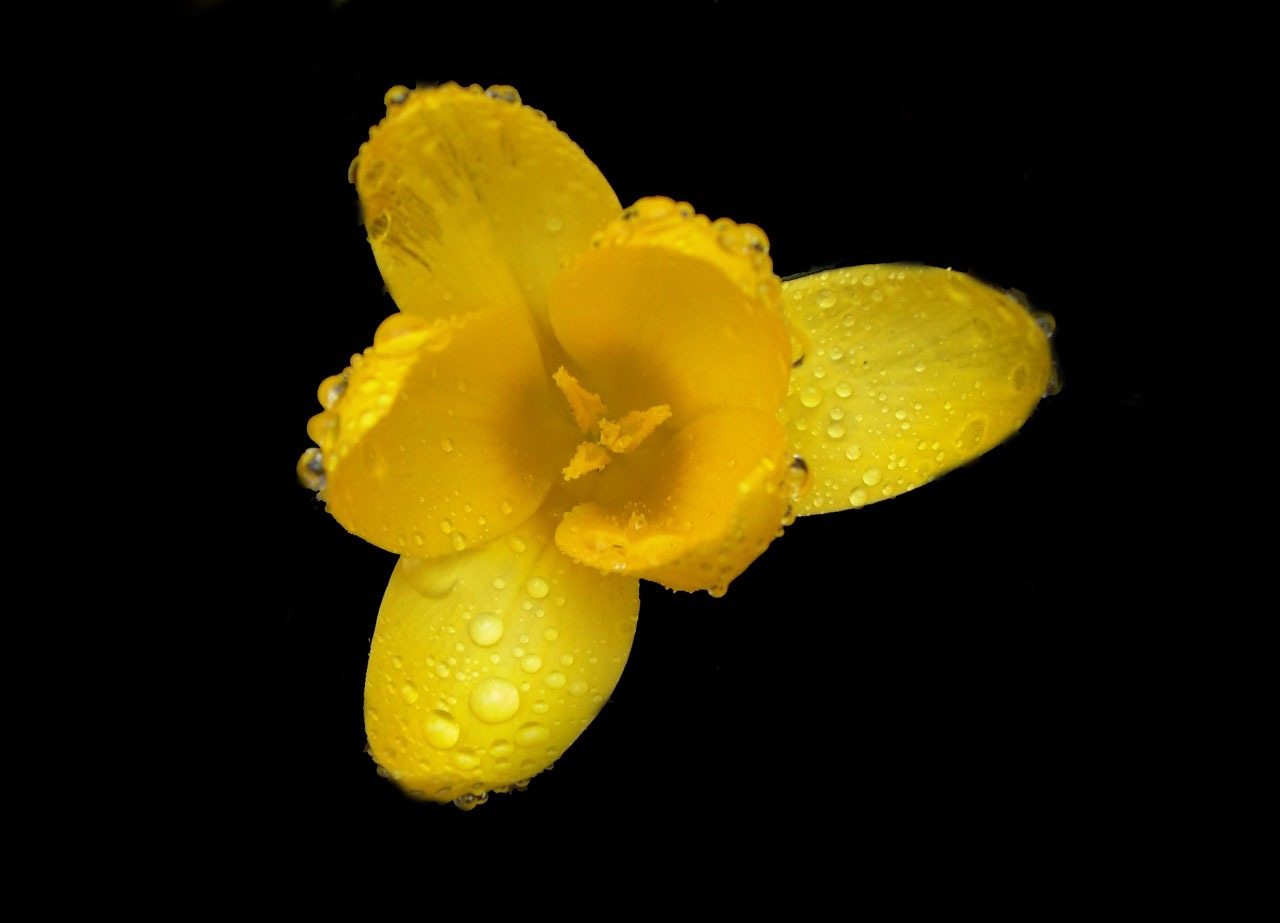
blossom, plant, photography, flower, petal, isolated, pollen, produce, yellow, flora, close up, buttercup, macro photography, flowering plant, land plant